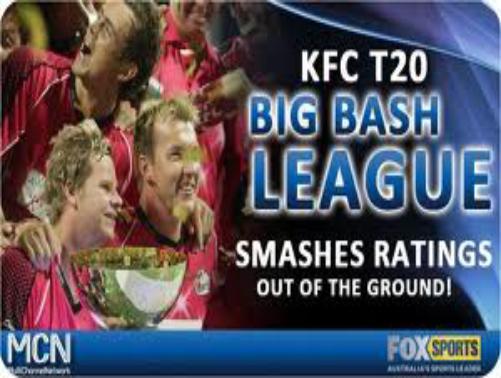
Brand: Big League
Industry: Others